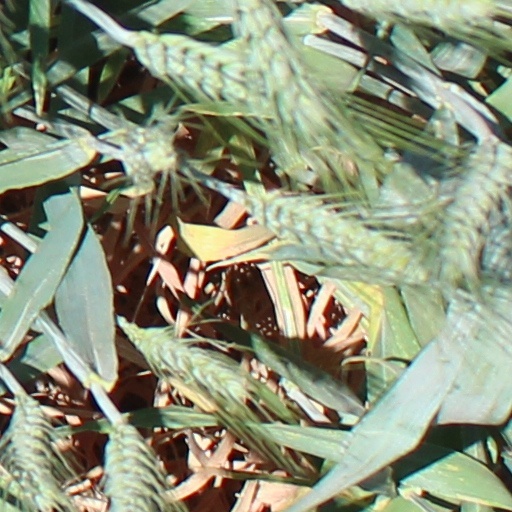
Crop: wheat